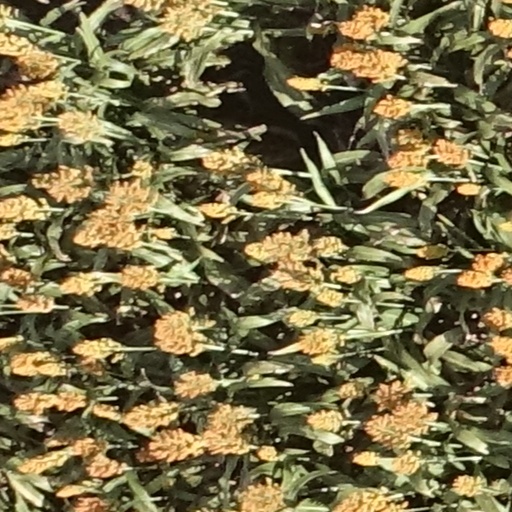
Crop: sorghum